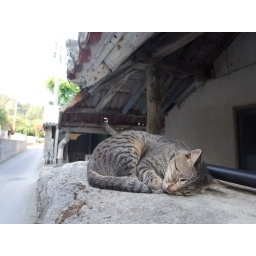
The cat is sleeping in daytime